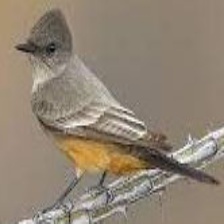
Species: SAYS PHOEBE
Scientific name: SAYORNIS SAYA